José María Gutiérrez de Estrada

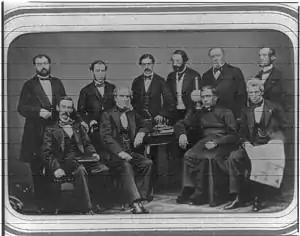
The Mexican delegation to Maximilian with Estrada in the front row, second from left

In 1853, a coup overthrew president Mariano Arista, and the conservative statesman and monarchist Lucas Alamán invited Santa Anna to assume the presidency of the nation, intending for him to hold power only until a foreign monarch could be found.The government established contact with José María Gutiérrez Estrada and granted him official diplomatic credentials, instructing him to start looking for a royal candidate among the courts of Britain, France, Austria-Hungary, and Madrid. Upon the suggestion of Estrada, another monarchist, Jose Maria Hidalgo was granted a diplomatic post in Spain in order to seek a Spanish candidate for the throne. Lucas Alamán died on June 2, 1853, and in 1855, a liberal coup overthrew Santa Anna, and Estrada and Hidalgo lost official government recognition, thus ending the official effort to seek a monarchy for Mexico.